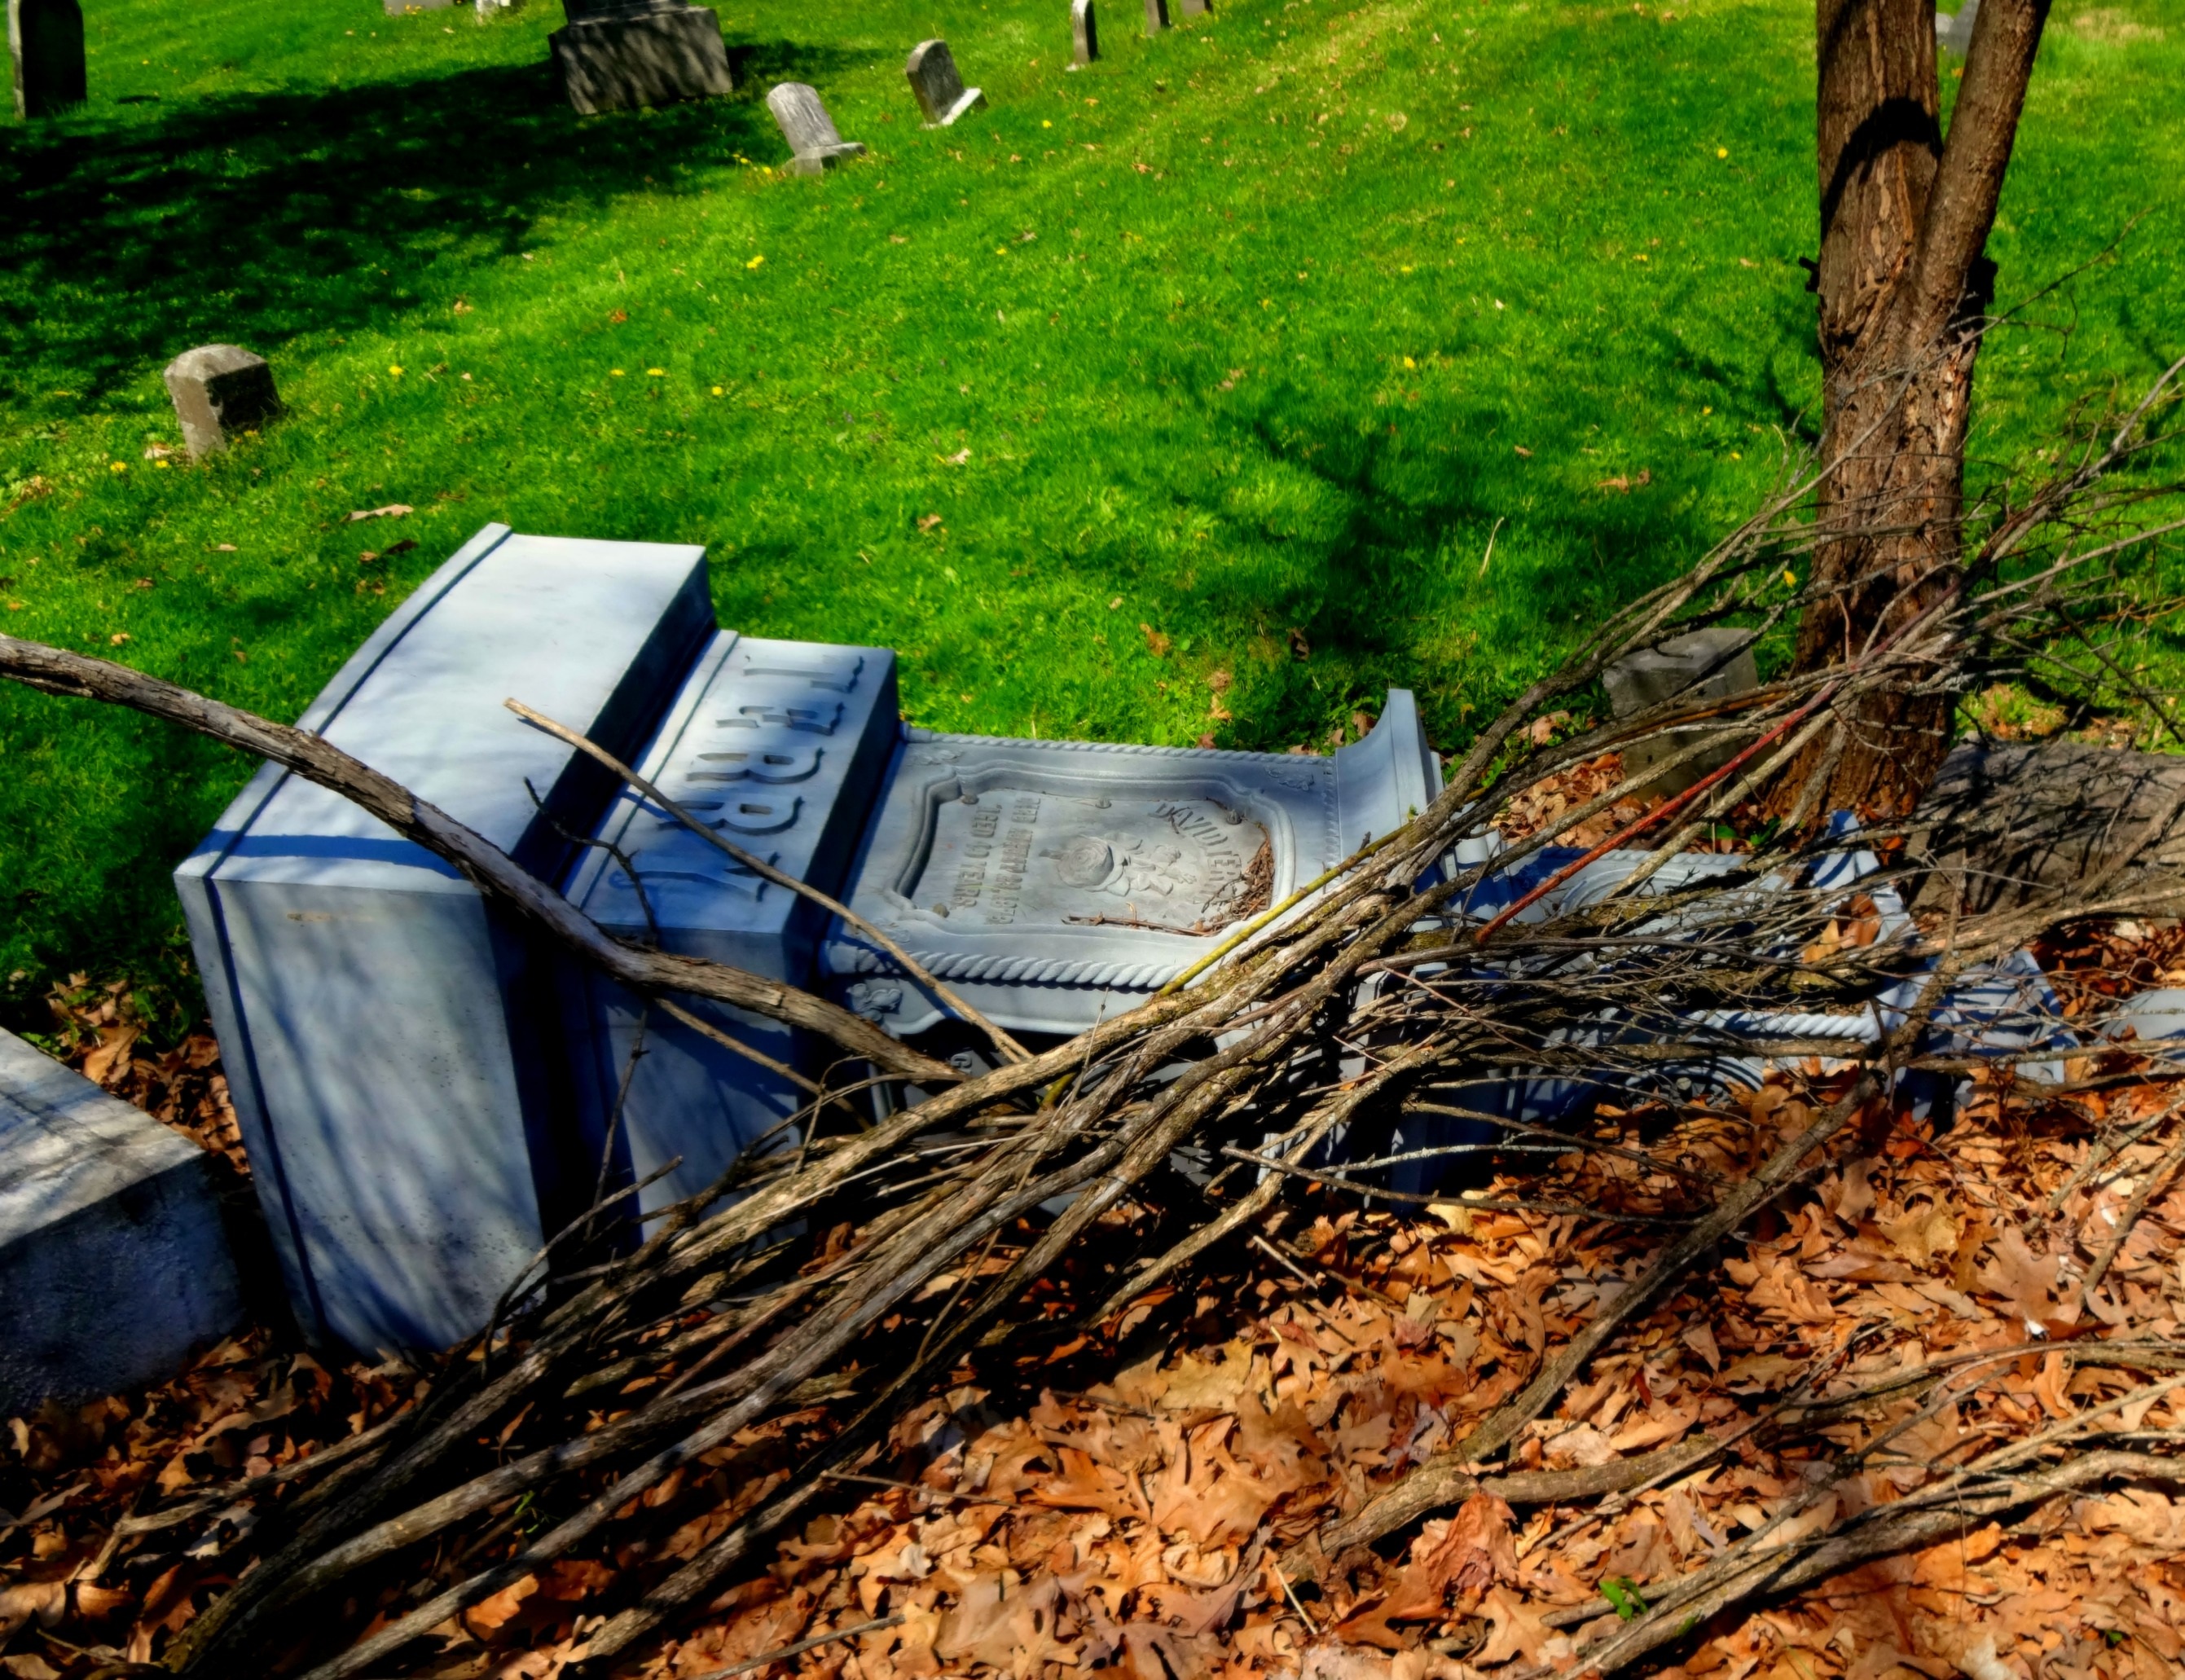
landscape, tree, nature, forest, grass, wilderness, antique, leaf, old, spooky, monument, stream, green, autumn, halloween, metal, shadow, soil, cemetery, dead, tombstone, death, gothic, leaves, outdoors, grave, graveyard, scary, mysterious, gravestone, branches, creepy, surreal, day, horror, tomb, destruction, woodland, victorian, mood, goth, ethereal, rural area, metal monument, edwardian, broken monument, broken tombstone, metal tombstone, geological phenomenon